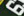
Number: 6